List of Lucifer characters

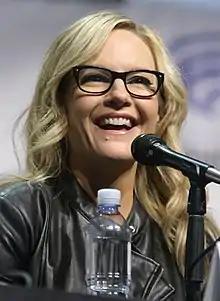
Rachael Harris

Linda is Lucifer's Stanford-educated psychotherapist, who initially accepts "payments" from him in the form of sex. Like almost everyone else, Dr. Martin does not take what Lucifer says at face value, and at first believes that Lucifer is using a religious metaphor to describe himself and his dysfunctional family relationships, until he reveals his true self in season 2, which leaves her visibly shaken. Prior to this, her attempts to help Lucifer solve his emotional and personal problems have limited success, since she does not accept what he tells her as the truth, and because Lucifer himself has a tendency to misunderstand or misapply her advice. Eventually, Dr. Martin becomes part of Lucifer's circle of friends as well as his therapist.